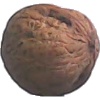
Label: walnut